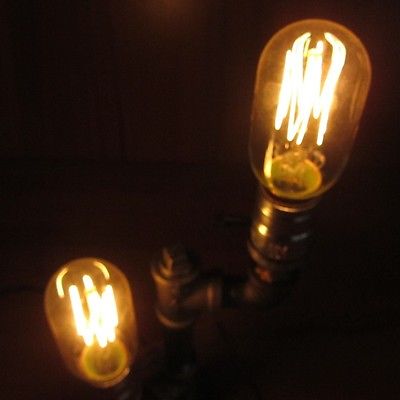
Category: lamp